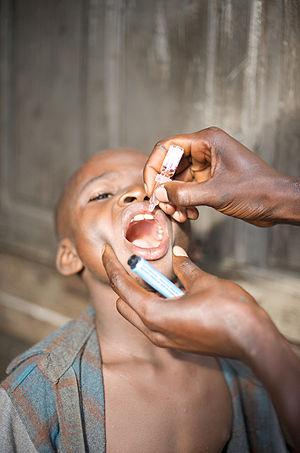
Vaccination contre la poliomyélite à Conakry
Le Fonds des Nations unies pour l'enfance, généralement désigné par l'acronyme Unicef, est une agence de l'Organisation des Nations unies consacrée à l'amélioration et à la promotion de la condition des enfants. Lors de sa création le 11 décembre 1946, son nom était originellement United Nations International Children's Emergency Fund, dont elle a conservé l'acronyme lors de l'adoption de son nom actuel en 1953, lorsqu'elle est devenue un organe permanent du système des Nations unies.